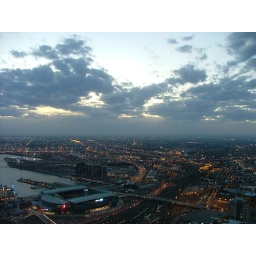
View through the window at the top of the Rialto tower in the middle of Melbourne, Australia at sunset